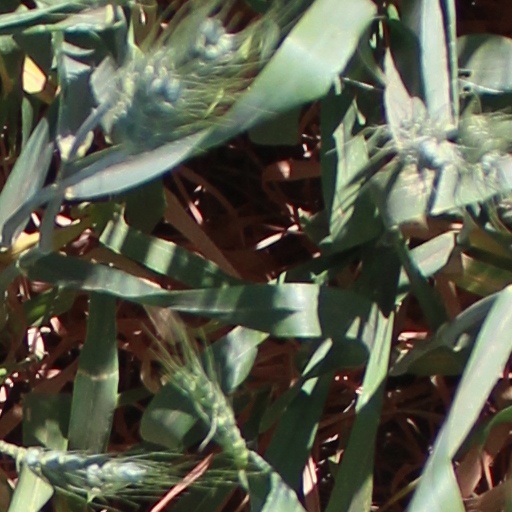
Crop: wheat